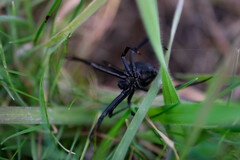
Species: Lactrodectus_hesperus